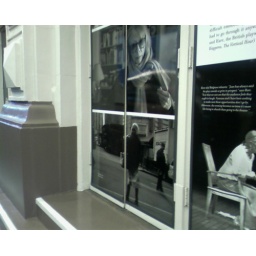
walking by the theater the day before